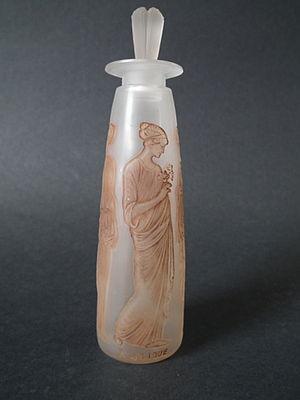
Joseph Marie François Spoturno dit François Coty, né le 3 mai 1874 à Ajaccio et mort le 25 juillet 1934 à Louveciennes, est un industriel parfumeur français, à l’origine de la multinationale Coty Inc. II est considéré comme le père fondateur de l'industrie moderne de la parfumerie.